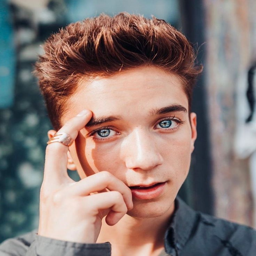
dang bro look at those eyes